Lists of stadiums

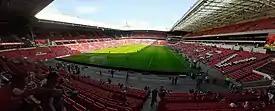
The Philips Stadion, the home of the Dutch football club PSV from Eindhoven

The following are lists of stadiums throughout the world. Note that horse racing and motorsport venues are not included at some pages, because those are not stadiums but sports venues.